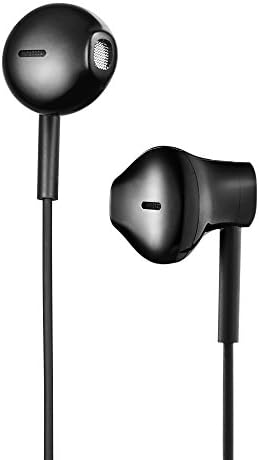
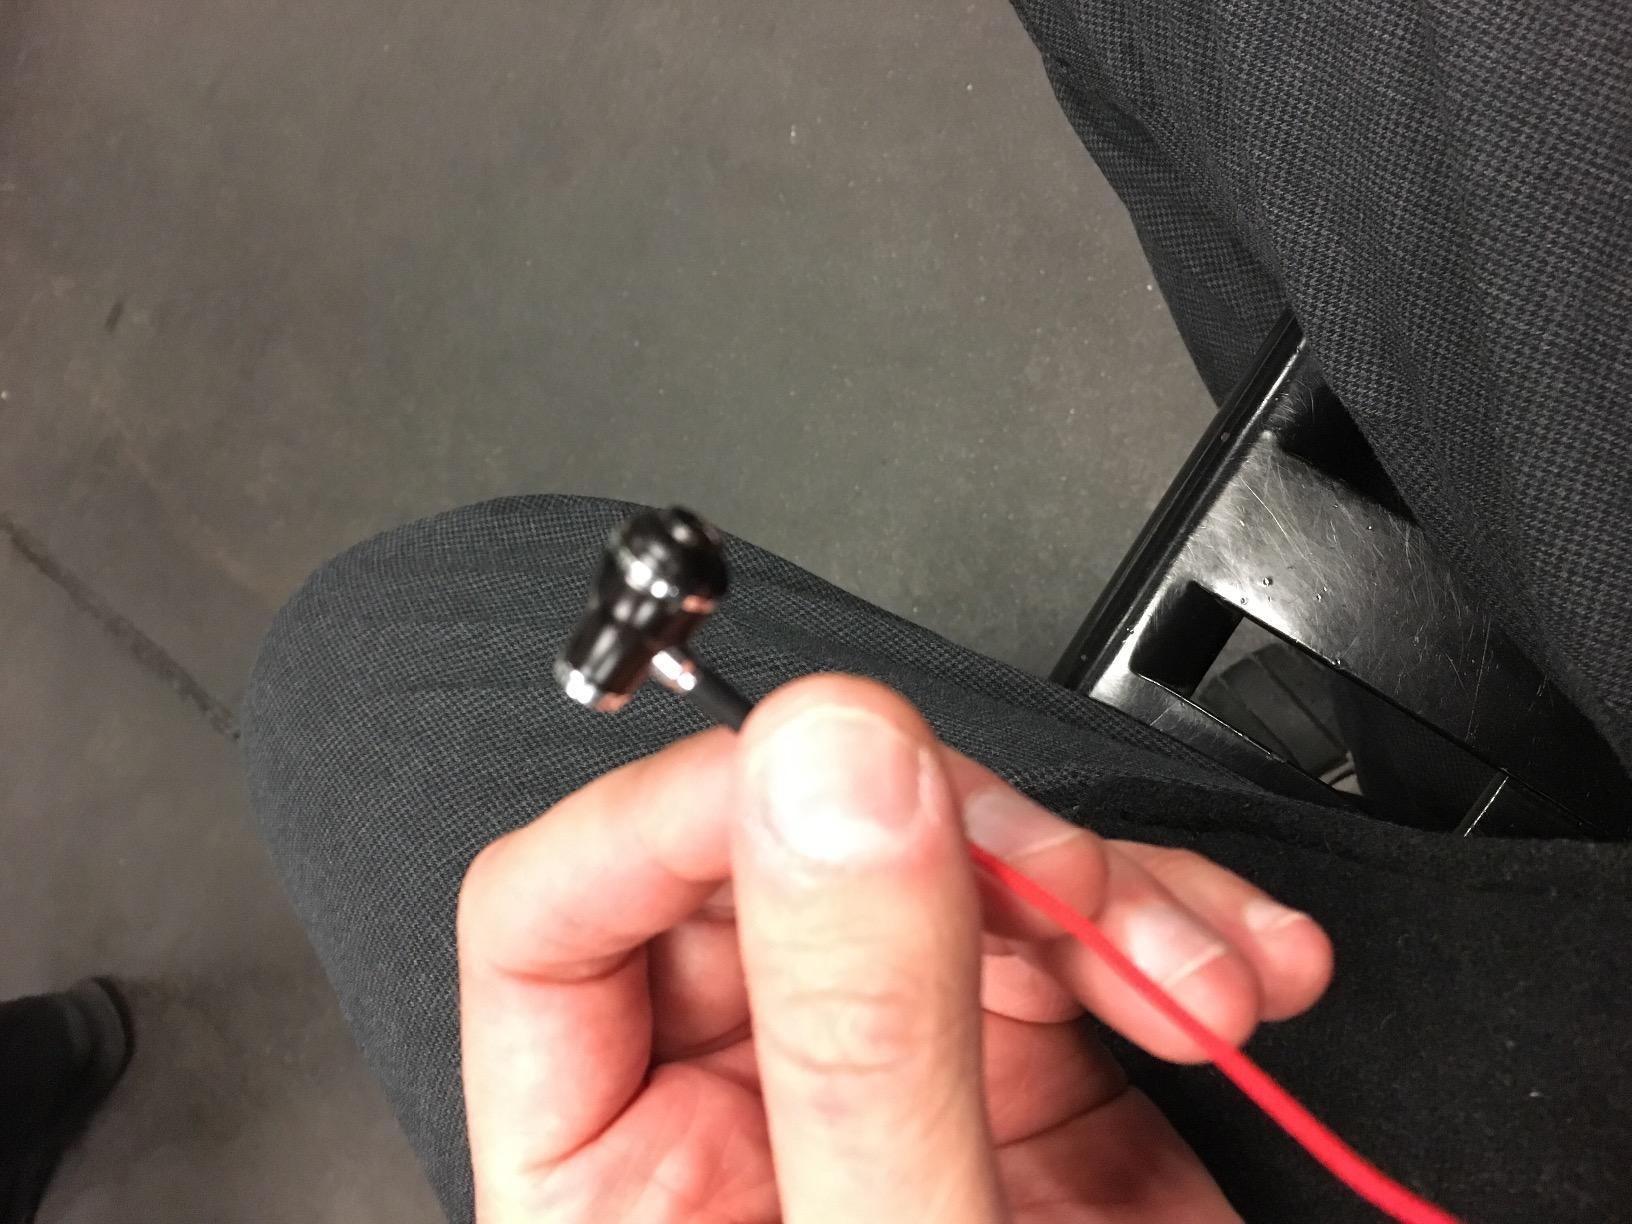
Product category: headphones
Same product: no